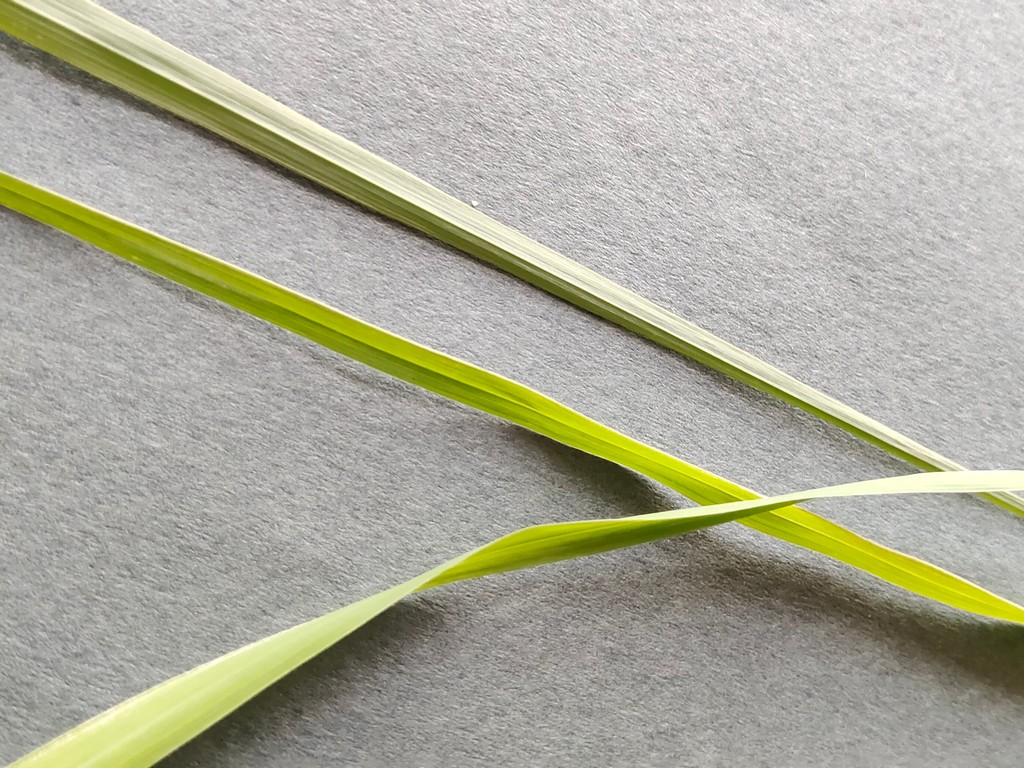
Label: Healthy